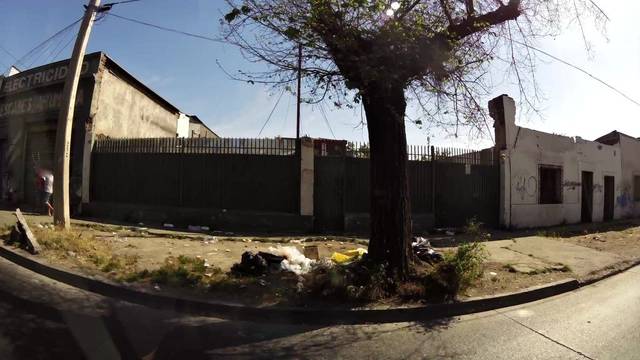
Region: Chile
Coordinates: -33.428, -70.661